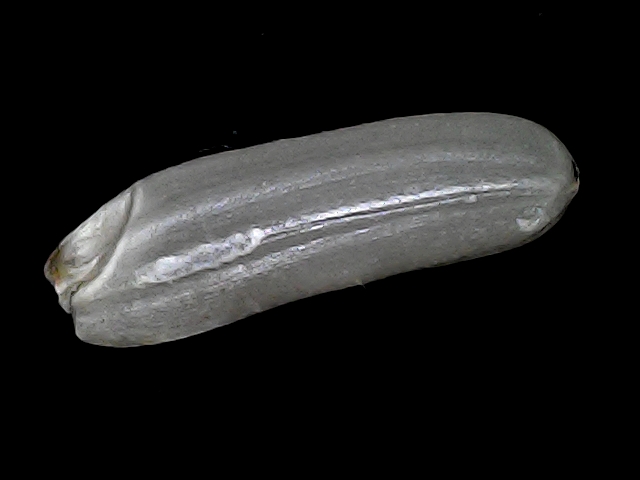
Rice variety: BRRI102